Ursula K. Le Guin

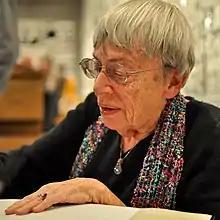
Le Guin signing a book in 2013

Le Guin's career as a professional writer spanned nearly sixty years, from 1959 to 2018. During this period, she wrote more than twenty novels, more than a hundred short stories, more than a dozen volumes of poetry, five translations, and thirteen children's books. Her writing encompassed speculative fiction, realistic fiction, non-fiction, screenplays, librettos, essays, poetry, speeches, translations, literary critiques, chapbooks, and children's fiction. Le Guin's first published work was the poem "Folksong from the Montayna Province" in 1959, while her first published short story was "An die Musik", in 1961. Her first professional publication was the short story "April in Paris" in 1962, while her first published novel was "Rocannon's World", released by Ace Books in 1966. Her final publications included the non-fiction collections "Dreams Must Explain Themselves" and "Ursula K Le Guin: Conversations on Writing", both released after her death. Her best-known works include the six volumes of the "Earthsea" series, and the many novels of the Hainish Cycle.